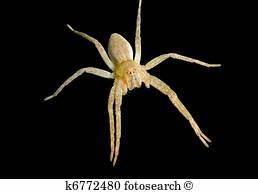
spider